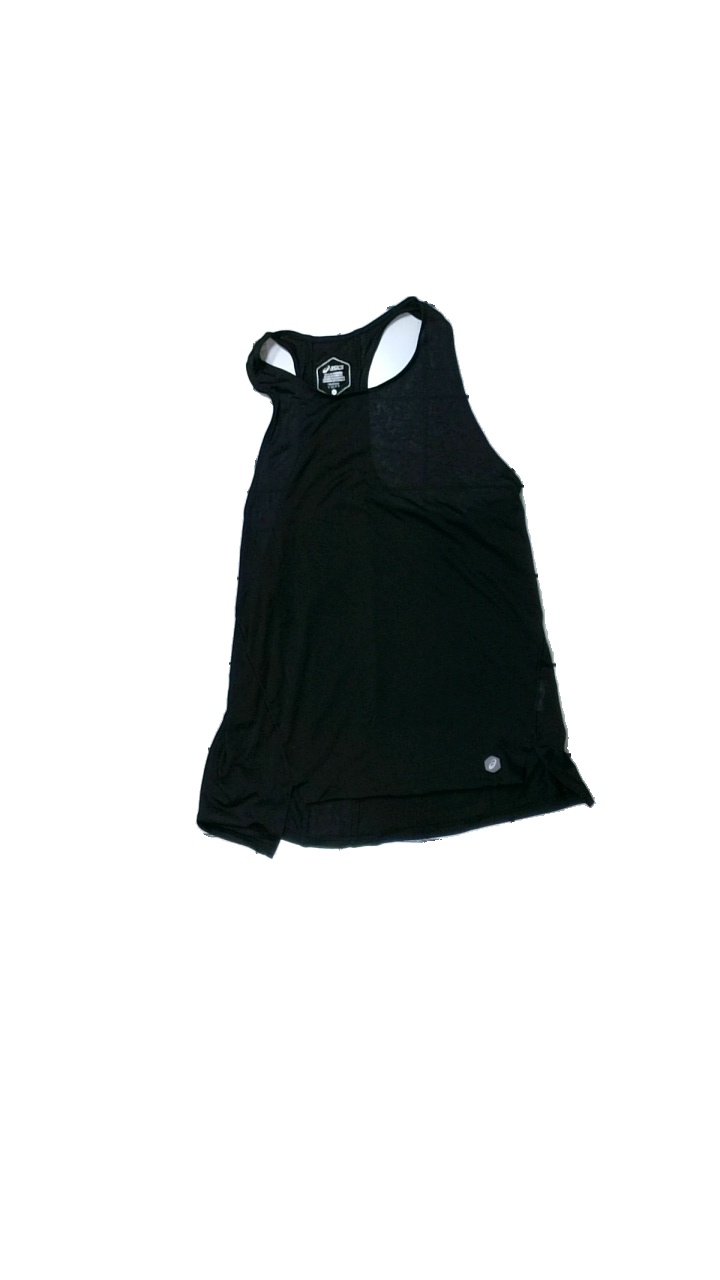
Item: Tank Top (Ladies)
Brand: Asics
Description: Black sports tank-top for women
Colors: Black
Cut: Regular, C-collar
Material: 100% polyester
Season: All
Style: Sports
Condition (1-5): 3
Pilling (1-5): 4
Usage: Reuse
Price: <50